Madame Roland

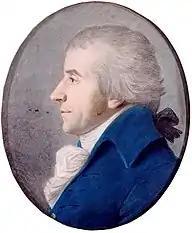

In 1776, Manon Phlipon met Jean-Marie Roland de la Platière, who was twenty years her senior. He was Inspector de Manufactures in Picardy and as such charged with quality control of the products of local manufacturers and craftsmen. He was an expert in the field of production, trade and economic policy, especially of the textile industry. He was intelligent, well-read and well-traveled, but he was also known as a difficult human being: reluctant to take into consideration any opinions but his own and easily irritated. Because of this, he often did not succeed in implementing the economic reforms he favoured, and his career was not as successful as he believed he deserved.